Monfort Bat Sanctuary

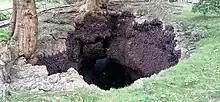
One of the five cave entrances at the Monfort Bat Sanctuary

Monfort Bat Sanctuary has been the house of a large colony of 2.3 million Rousette fruit bats since recorded history. They cover 75% of the ceilings and walls of their -long cave. The sanctuary is located on Samal Island, about east of Davao City, Philippines. According to Guinness World Records, it is the largest single colony of this kind.